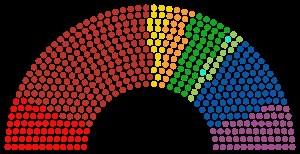
Les élections fédérales des États-Unis mexicains de 2018 se tiennent le dimanche 1ᵉʳ juillet. Elles comprennent :